Gunsmoke Mesa

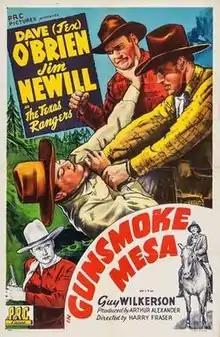
Theatrical release poster

Gunsmoke Mesa is a 1944 American Western film directed by Harry L. Fraser and written by Elmer Clifton. The film stars Dave O'Brien, James Newill, Guy Wilkerson, Patti McCarty, Jack Ingram and Kermit Maynard. The film was released on September 1, 1944, by Producers Releasing Corporation.